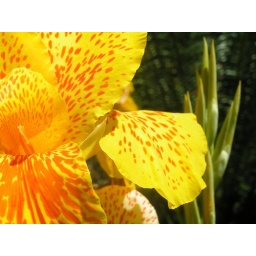
beautiful flower around the house in Ngira